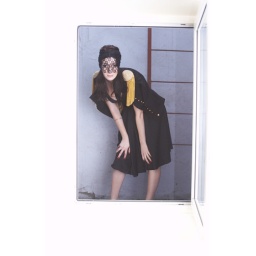
The girl in a window